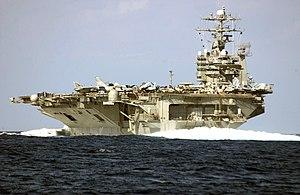
Les États-Unis est le pays possédant le plus grand nombre de porte-avions en service avec onze unités.